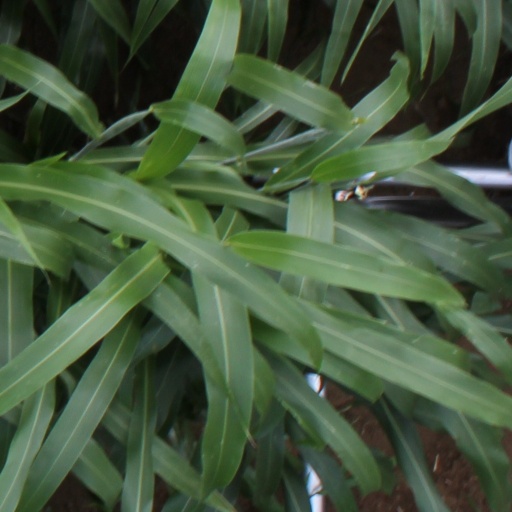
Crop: sorghum